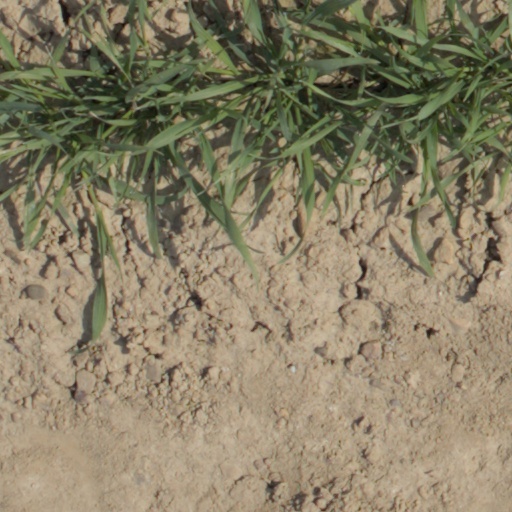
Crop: wheat